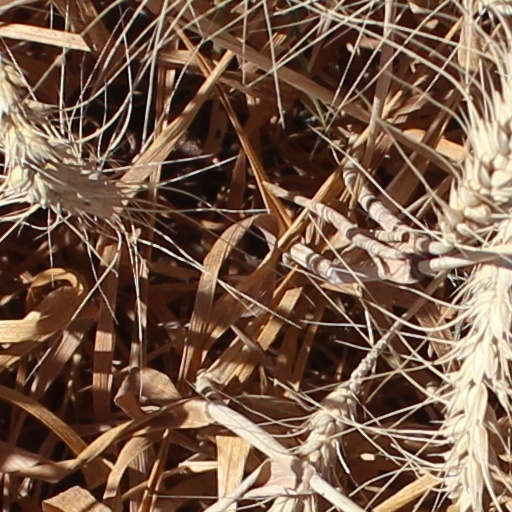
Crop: wheat